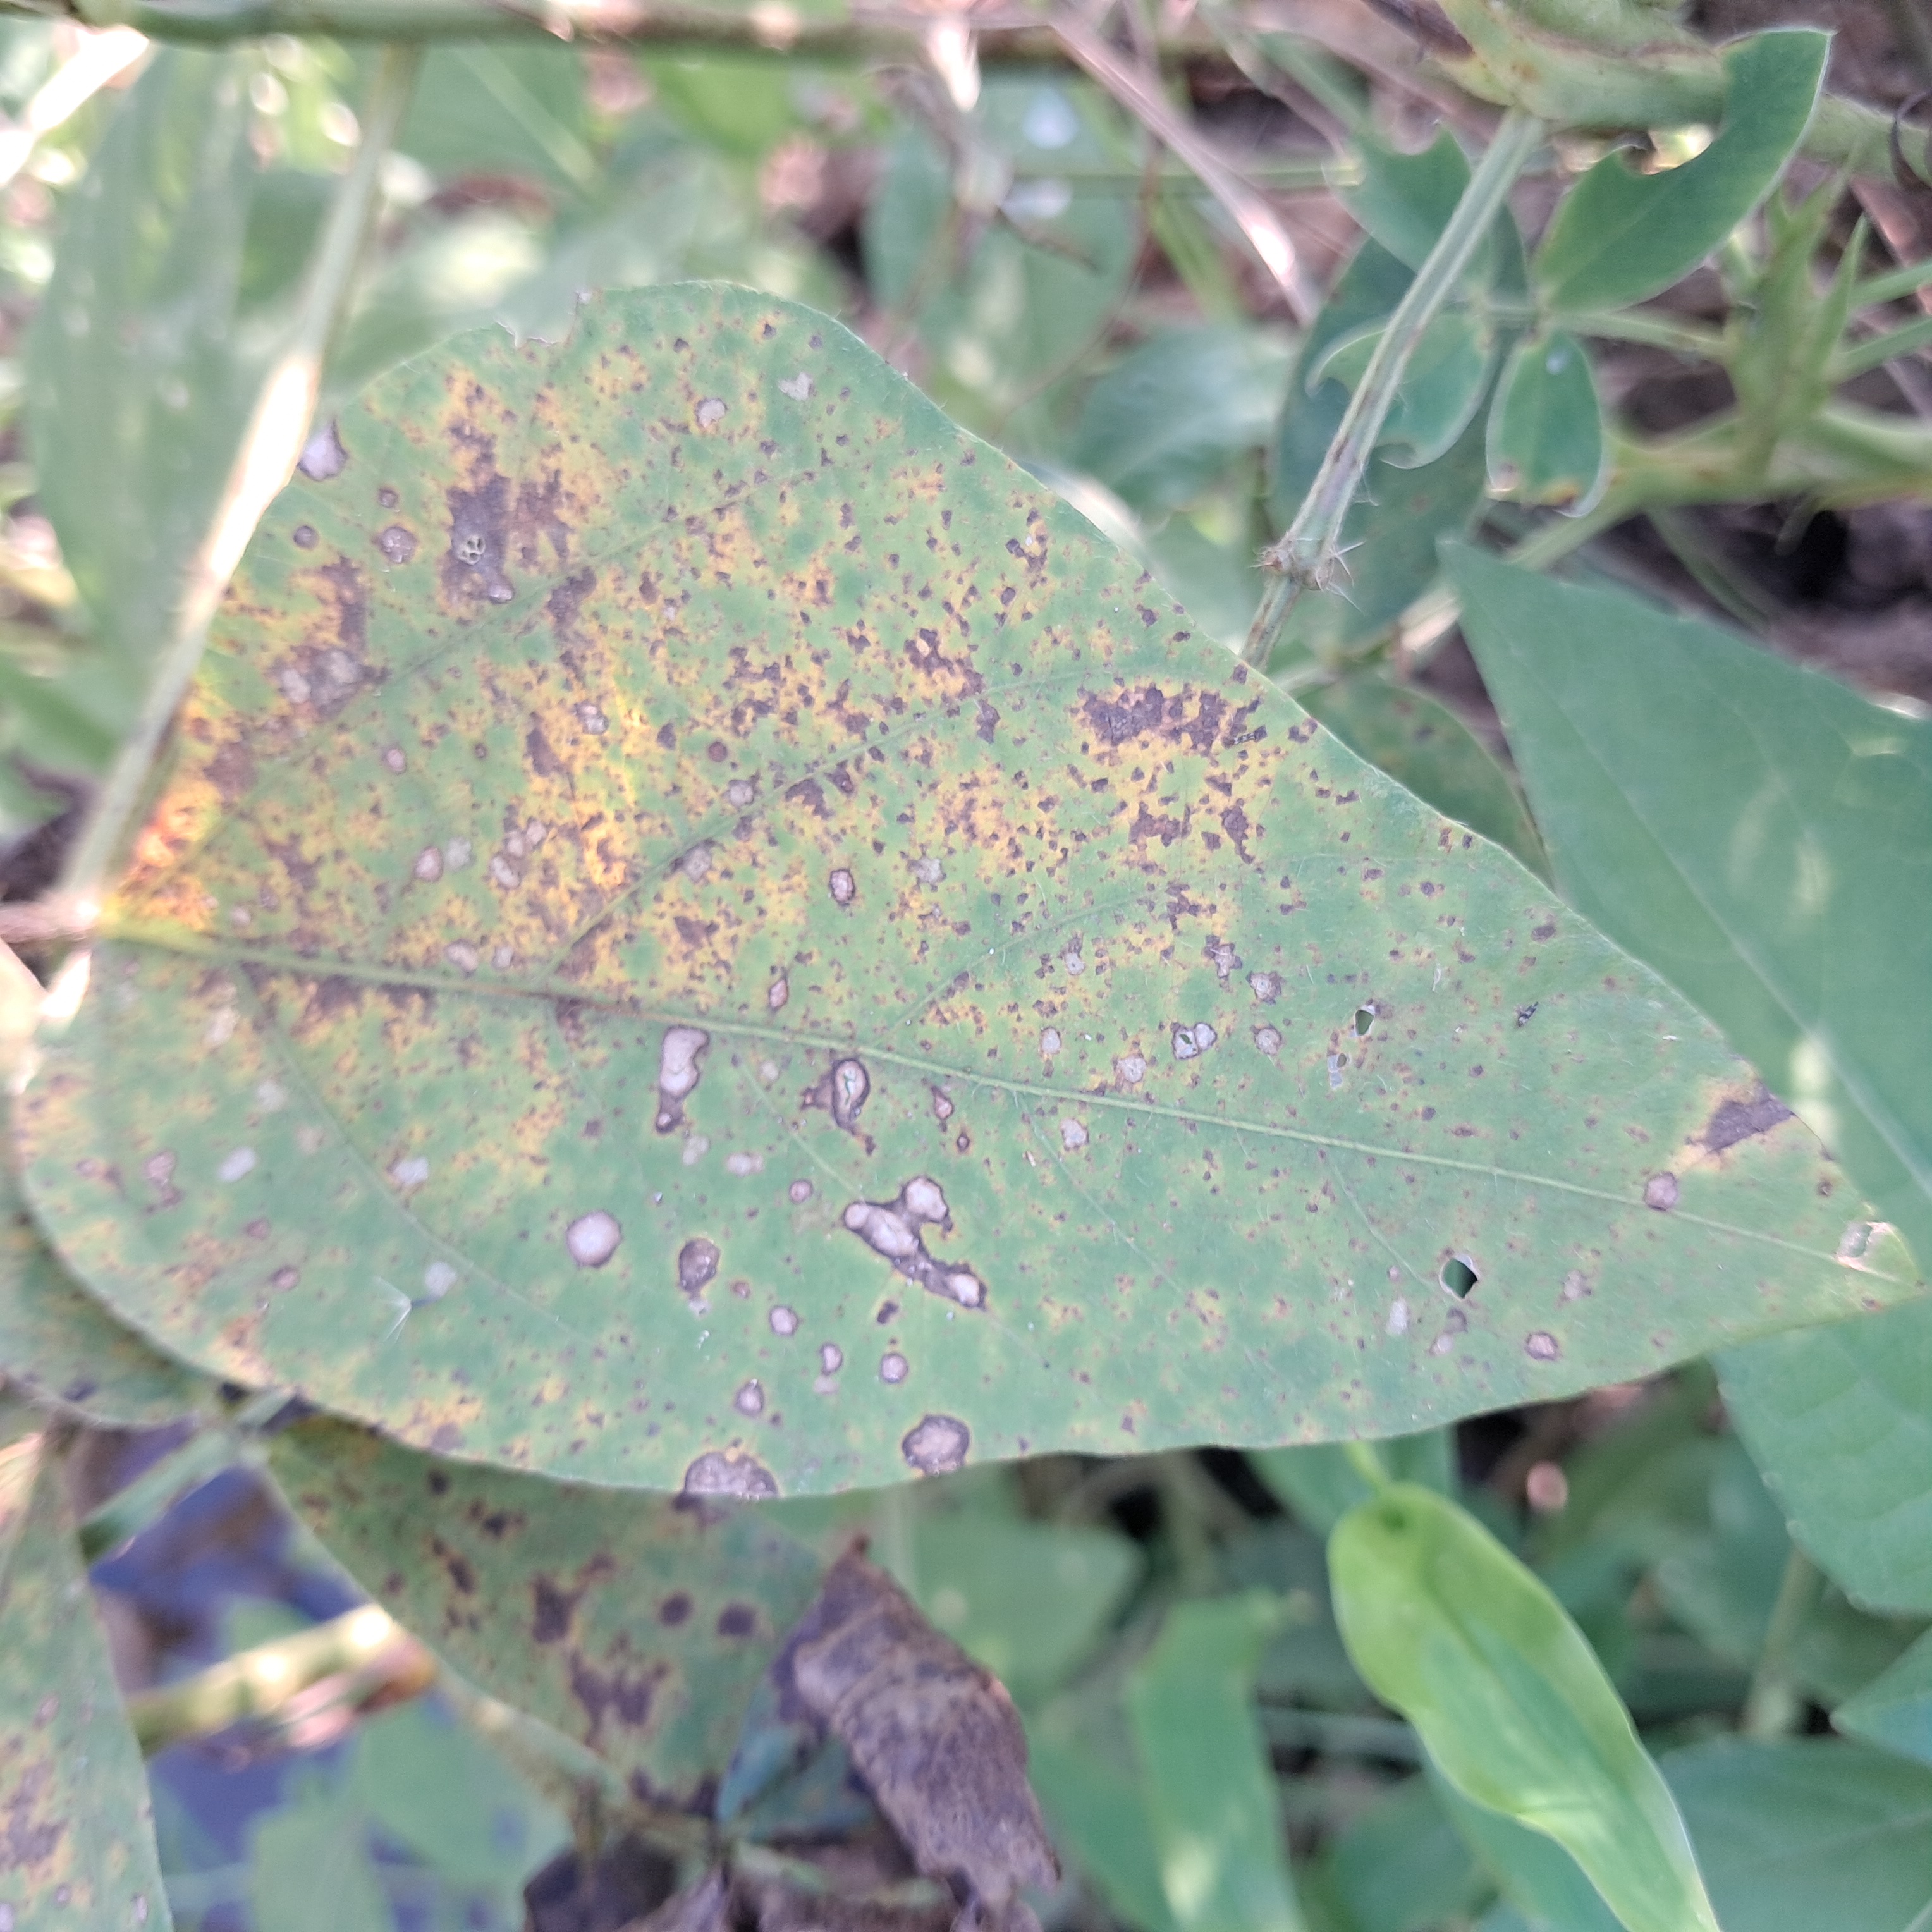
Label: Frog_Leaf_Eye